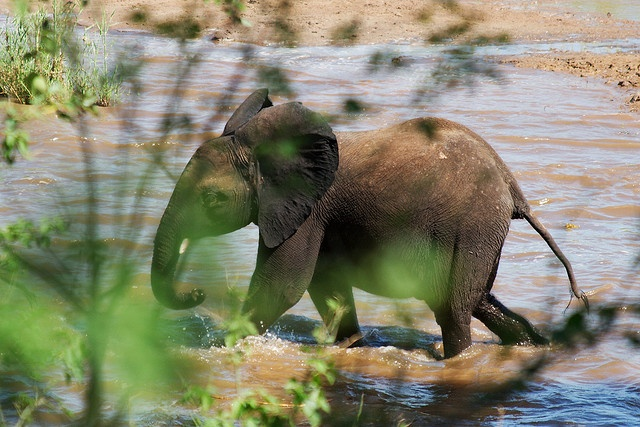
A small baby elephant crosses a shallow stream.
The baby elephant is heading toward her destination.
A young elephant is walking through some water.
An elephant walking through muddy water in the wild.
a baby elephant walks through some shallow water